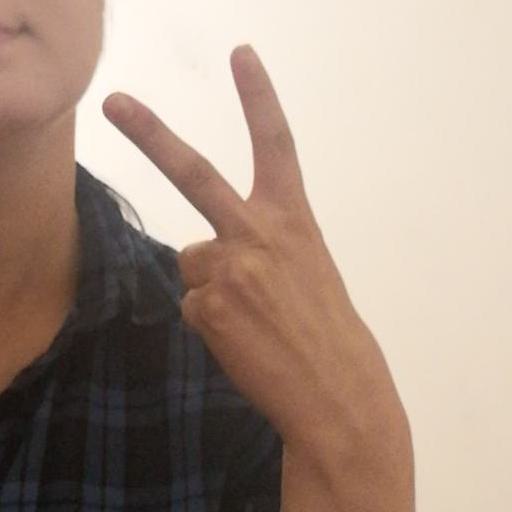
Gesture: peace_inverted